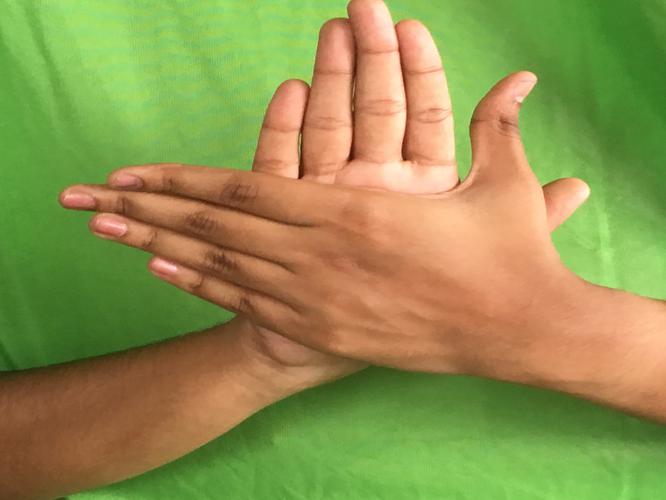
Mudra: Chakra
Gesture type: double_hand